Alaungpaya

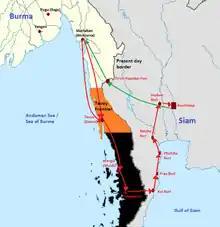
The main battle route in the Burmese-Siamese War

The Ayutthaya Kingdom was one of Southeast Asia's most wealthiest and most cosmopolitan polities in the 18th century. Prior to the Konbaung dynasty's rise, Ayutthaya Siam and Taungoo Burma had been relatively peaceful for over 150 years, with a brief period of hostilities when King Narai of Ayutthaya launched an ill-fated expedition to vassalize Burmese-aligned Lan Na in the mid 17th century. The Konbaung dynasty had harbored to seize Ayutthaya's wealth and resources for the benefit of its own rulers.